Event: Nepal Earthquake
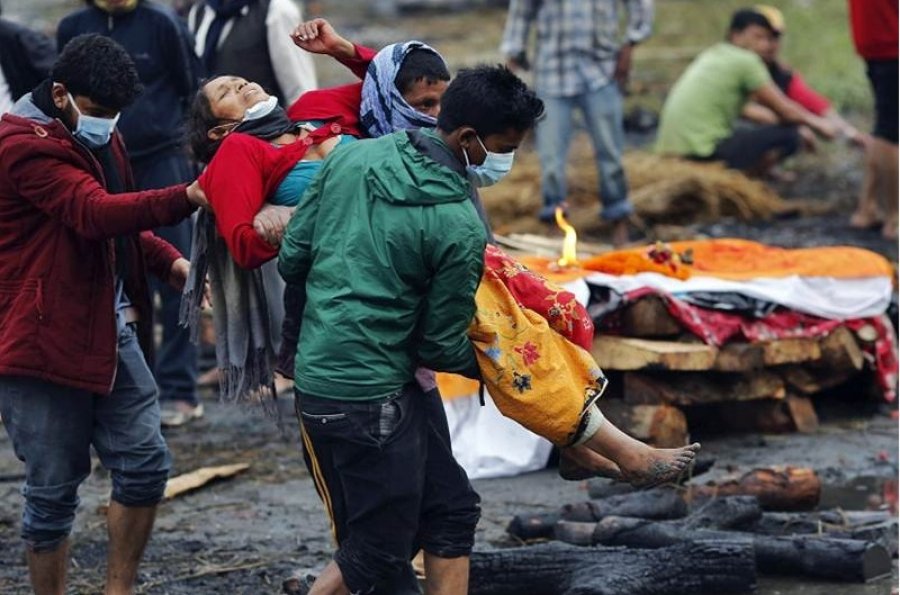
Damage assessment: no_damage